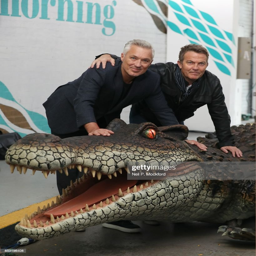
swing artist and actor with an animatronic crocodile .